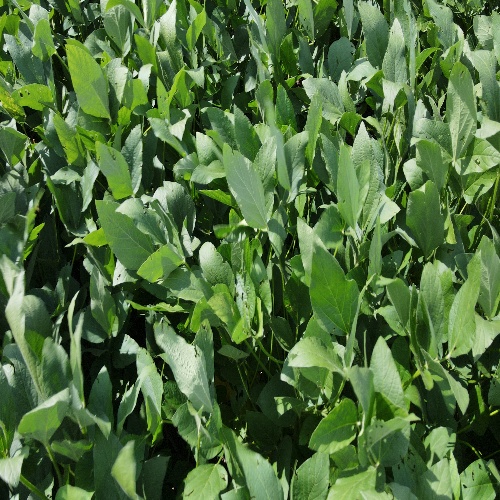
Label: Caterpillar